Saint Fin Barre's Cathedral

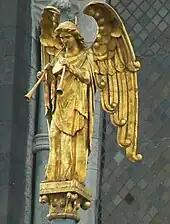
Robed figure of a standing winged angel with two straight trumpets, gazing down

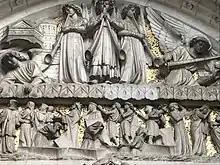
Tympanum: The Last Judgement

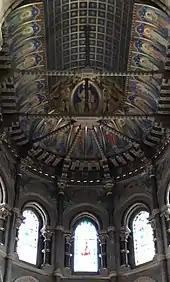
Apse and sanctuary ceiling

In April 1862, the Church of Ireland, in pursuit of a larger, more attractive cathedral, and determined to reassert its authority in response to resurgent Catholicism, initiated a competition for a replacement building, which became the commission for the first cathedral to be built in the British Isles since London's St Paul's. The next February, the designs of the architect William Burges, then 35, were declared the winner of the competition. Burges disregarded the £15,000 budget, producing a design that he estimated would cost twice as much. Despite the protestations of fellow competitors, it won. His diary records his reaction—""Got Cork!"—"while cathedral accounts mention a payment of £100 as prize money. The foundation stone was laid on 12 January 1865, the unfinished cathedral consecrated in 1870 by Bishop John Gregg, and the spires topped out in 1879, though minor work continued on the cathedral for many years afterward.